Gibson Les Paul

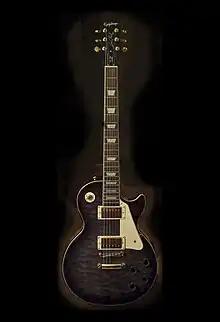
An Epiphone-branded Les Paul Ultra II

The Gibson also sells Les Paul guitars under their Epiphone brand of low-cost instruments; most are similar copies of Gibson-branded models. Made outside the United States, the Epiphone Les Pauls are made from more commonly available woods using less expensive foreign labor and have less hand detailing than the Gibson models, and as a result sell for a lower price. Epiphone has been owned by Gibson Guitars since the 1950s.